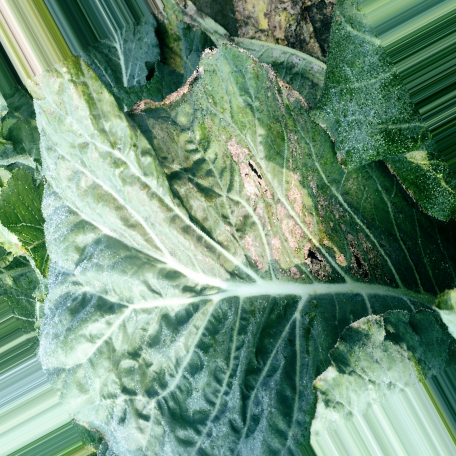
Label: Downy Mildew